Rock-cut tombs in ancient Israel

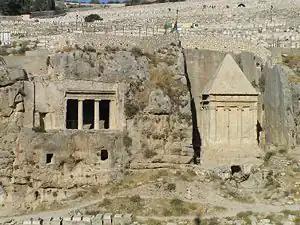
The Tomb of Benei Hezir and the so-called Tomb of Zechariah, Kidron Valley, Jerusalem

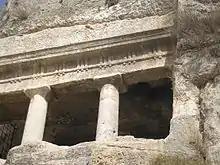
Detail of the Tomb of Benei Hezir

The use of rock-cut cave tombs in the region of ancient Israel began in the early Canaanite period, from 3100–2900 BCE. The custom lapsed a millennium, however, before re-emerging in the earliest Israelite tombs, dating to the 9th century BCE in Jerusalem. The use of rock-cut tombs reached its peak in the 8th and 7th centuries BCE, before rapidly declining and eventually falling out of use in the 6th century BCE in some regions. It reappeared during the Second Temple period and continued into the Late Roman and Byzantine periods.